Californios

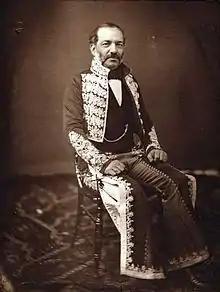
Andrés Pico, shown in 1850 in traditional Californio "vaquero" attire, served as a California State Senator and Adjutant General of California.

In Pueblo de Los Angeles, the largest city in California with about 3,000 residents, things might have remained peaceful, except that Major Gillespie placed the town under martial law, greatly angering some of the Californios. On September 23, 1846, about 200 Californios under Californio General José María Flores staged a revolt, the Siege of Los Angeles, and exchanged shots with the Americans in their quarters at the Government House. Gillespie and his men withdrew from their headquarters in town to Fort Hill which, unfortunately, had no water. Gillespie was caught in a trap, badly outnumbered by the besiegers. John Brown, an American, called by the Californios Juan Flaco, meaning "Lean John", succeeded in breaking through the Californio lines and riding by horseback to San Francisco Bay (a distance of almost ) in an amazing 52 hours where he delivered to Stockton a dispatch from Gillespie notifying him of the situation. Gillespie, on September 30, finally accepted the Californio terms and departed for San Pedro with his forces, weapons, flags and two cannon (the others were spiked and left behind). Gillespie's men were accompanied by the exchanged American prisoners and several non-Californio residents.